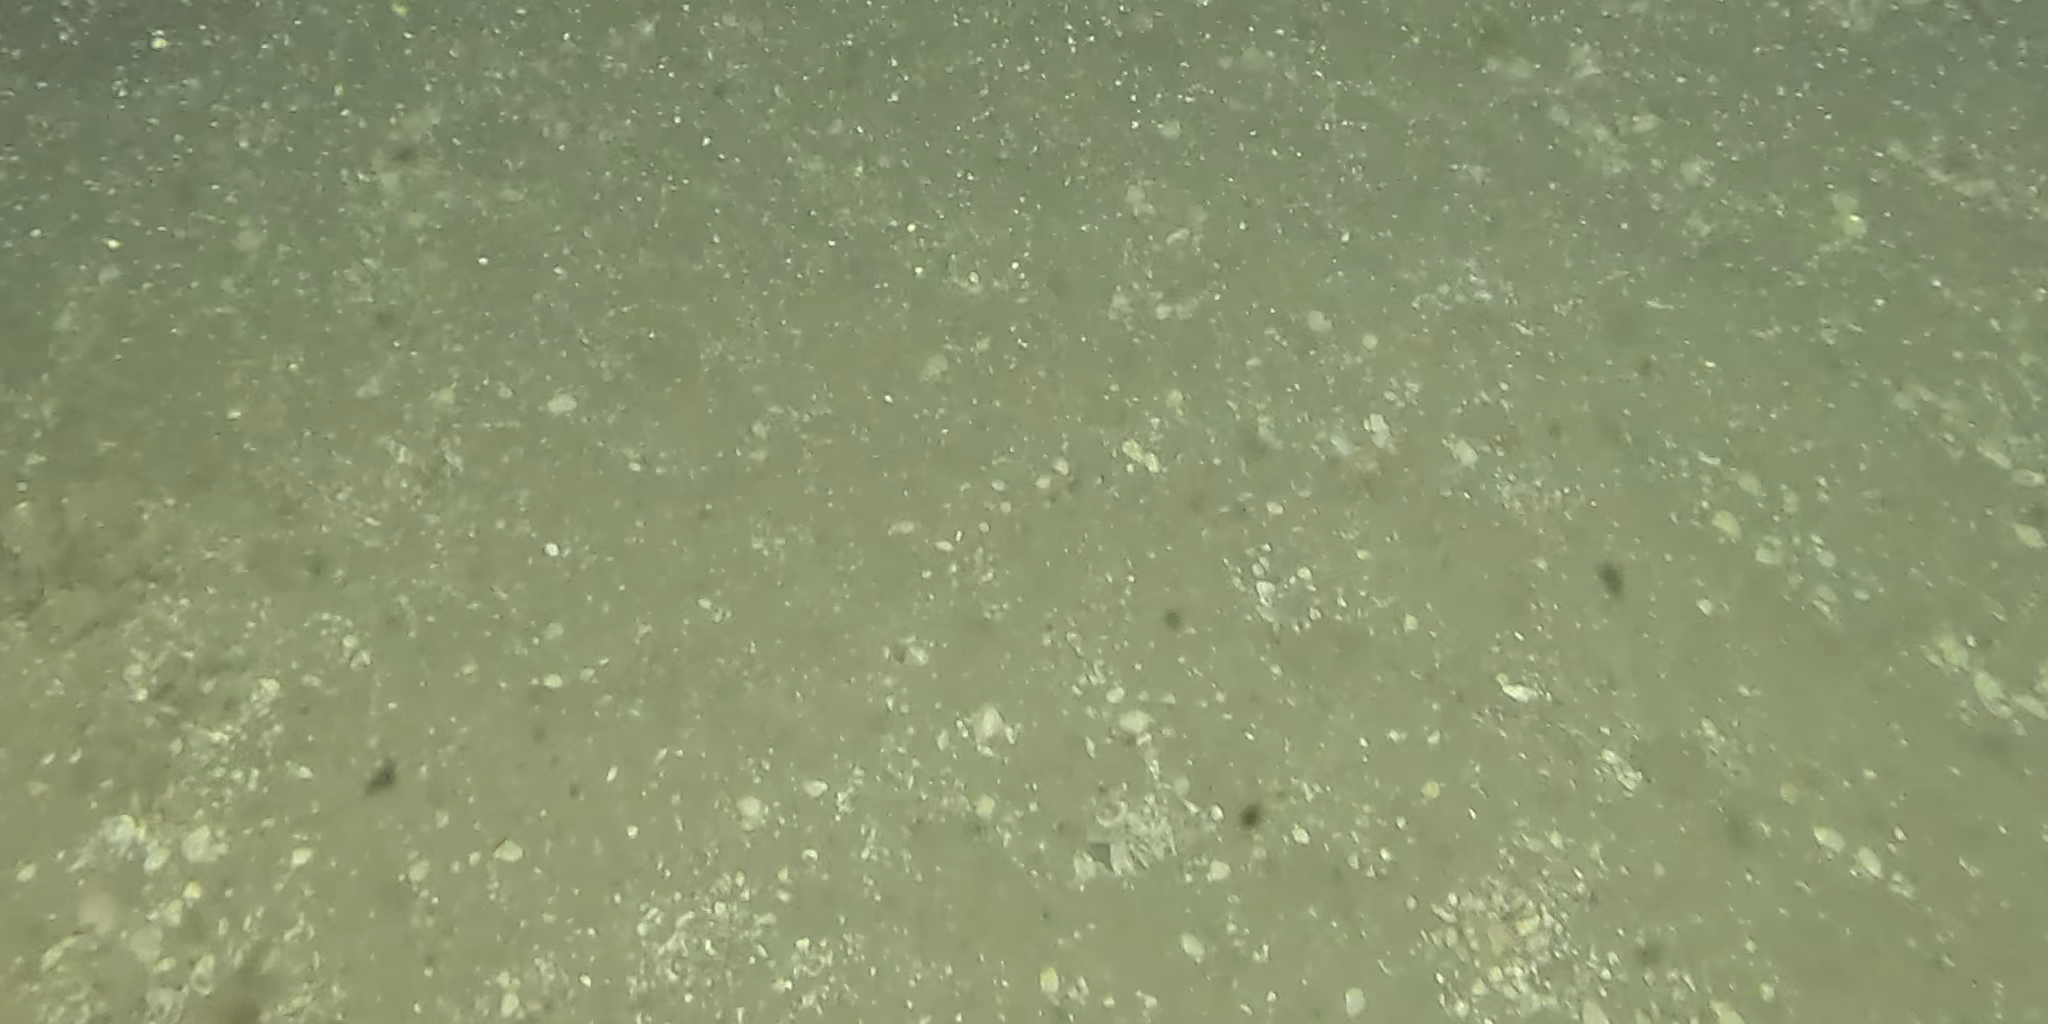
Seabed habitat: sand